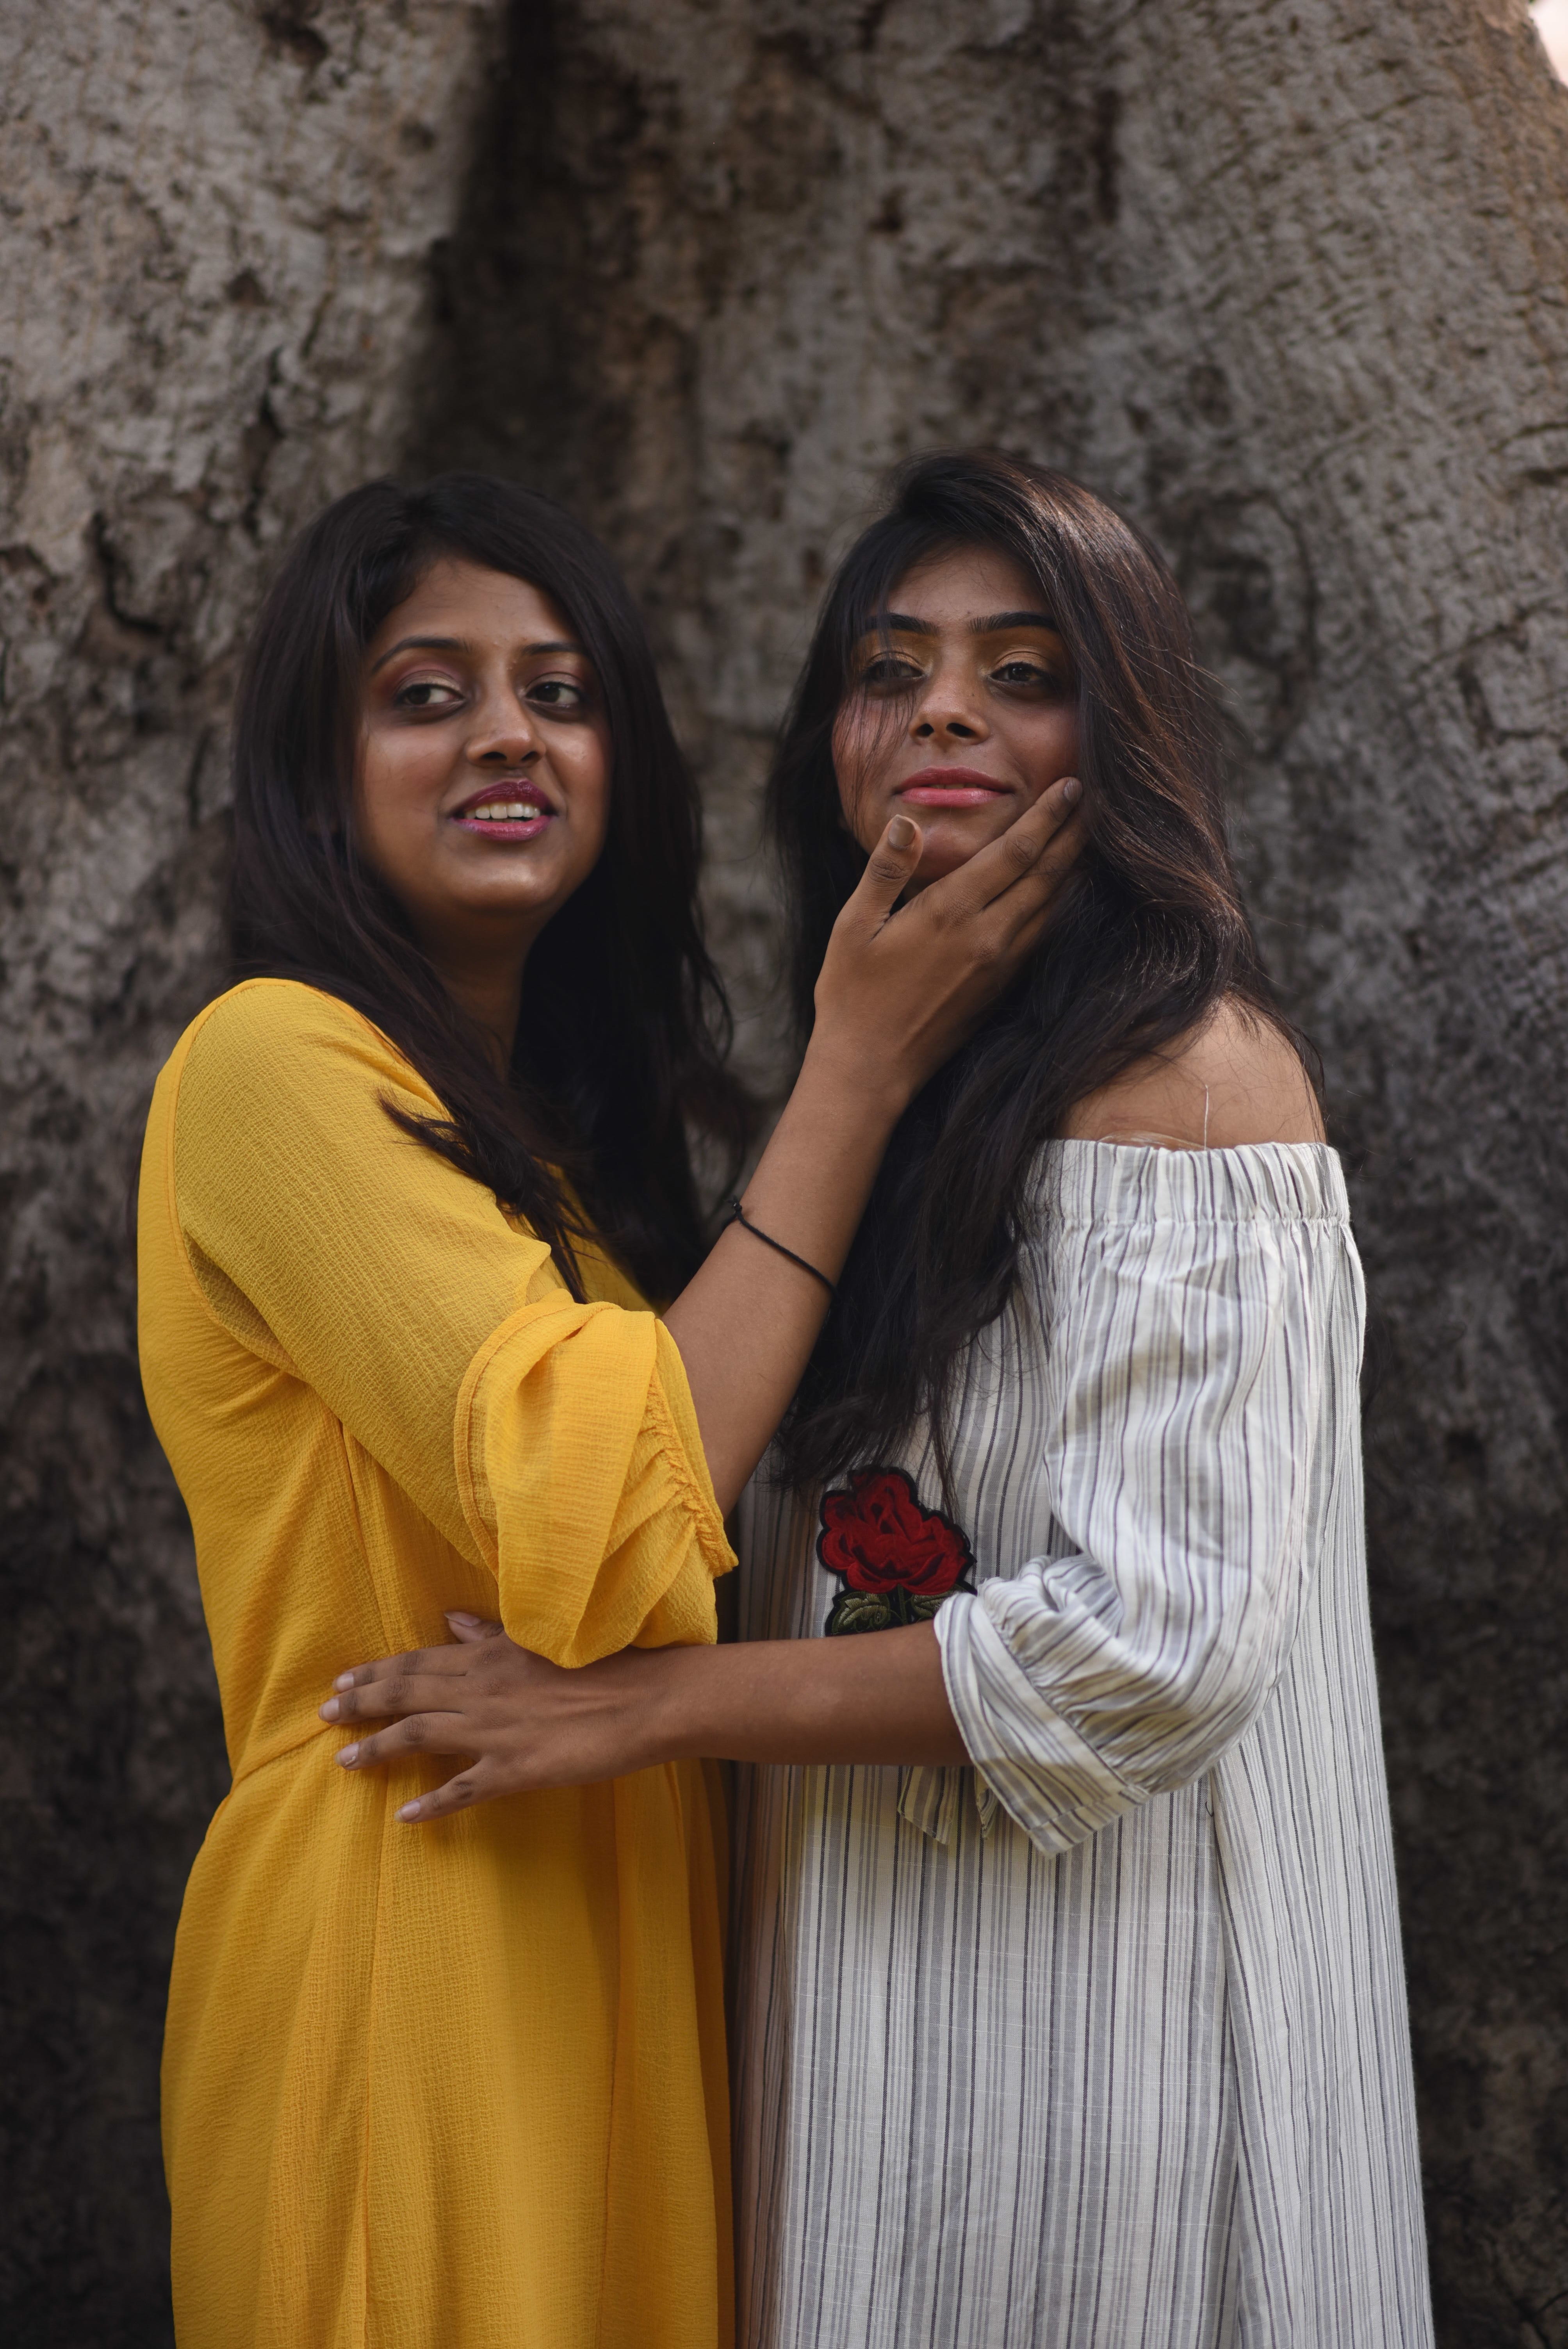
yellow, lady, beauty, girl, smile, temple, photo shoot, fun, tradition, friendship, happiness, abdomen